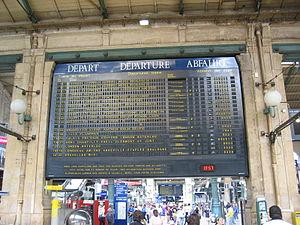
La gare de Paris-Nord, dite aussi gare du Nord, est l'une des six grandes gares terminus de la SNCF à Paris. Elle constitue la tête de ligne parisienne du réseau ferroviaire desservant le Nord de la France, ainsi que les pays limitrophes. Du fait de la proximité de la Belgique, des Pays-Bas, de la Grande-Bretagne et de l'Allemagne, elle a toujours possédé une vocation internationale marquée, avant de voir son trafic régional se développer fortement. Elle a accueilli plus de 292 millions de voyageurs en 2018, en comptant également le trafic du RER B. Elle est souvent considérée comme la première gare européenne, et la troisième mondiale, en termes de fréquentation.